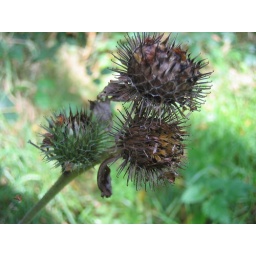
E and I went for a walk in the woods. E collecting pine cones and feathersin her little pink bag.